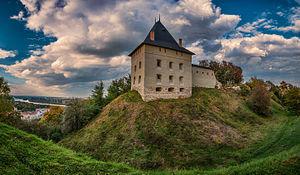
La principauté de Galicie est une ancienne principauté slave issue de la Rus' de Kiev en 1141. Elle a existé jusqu'en 1199 avant d'être unie avec la Volhynie voisine au sein de la principauté de Galicie-Volhynie sous le règne de Roman Mstislavitch. La résidence des princes de Galicie était au château de Halytch sur le bassin supérieur du Dniestr, aujourd'hui en Ukraine.